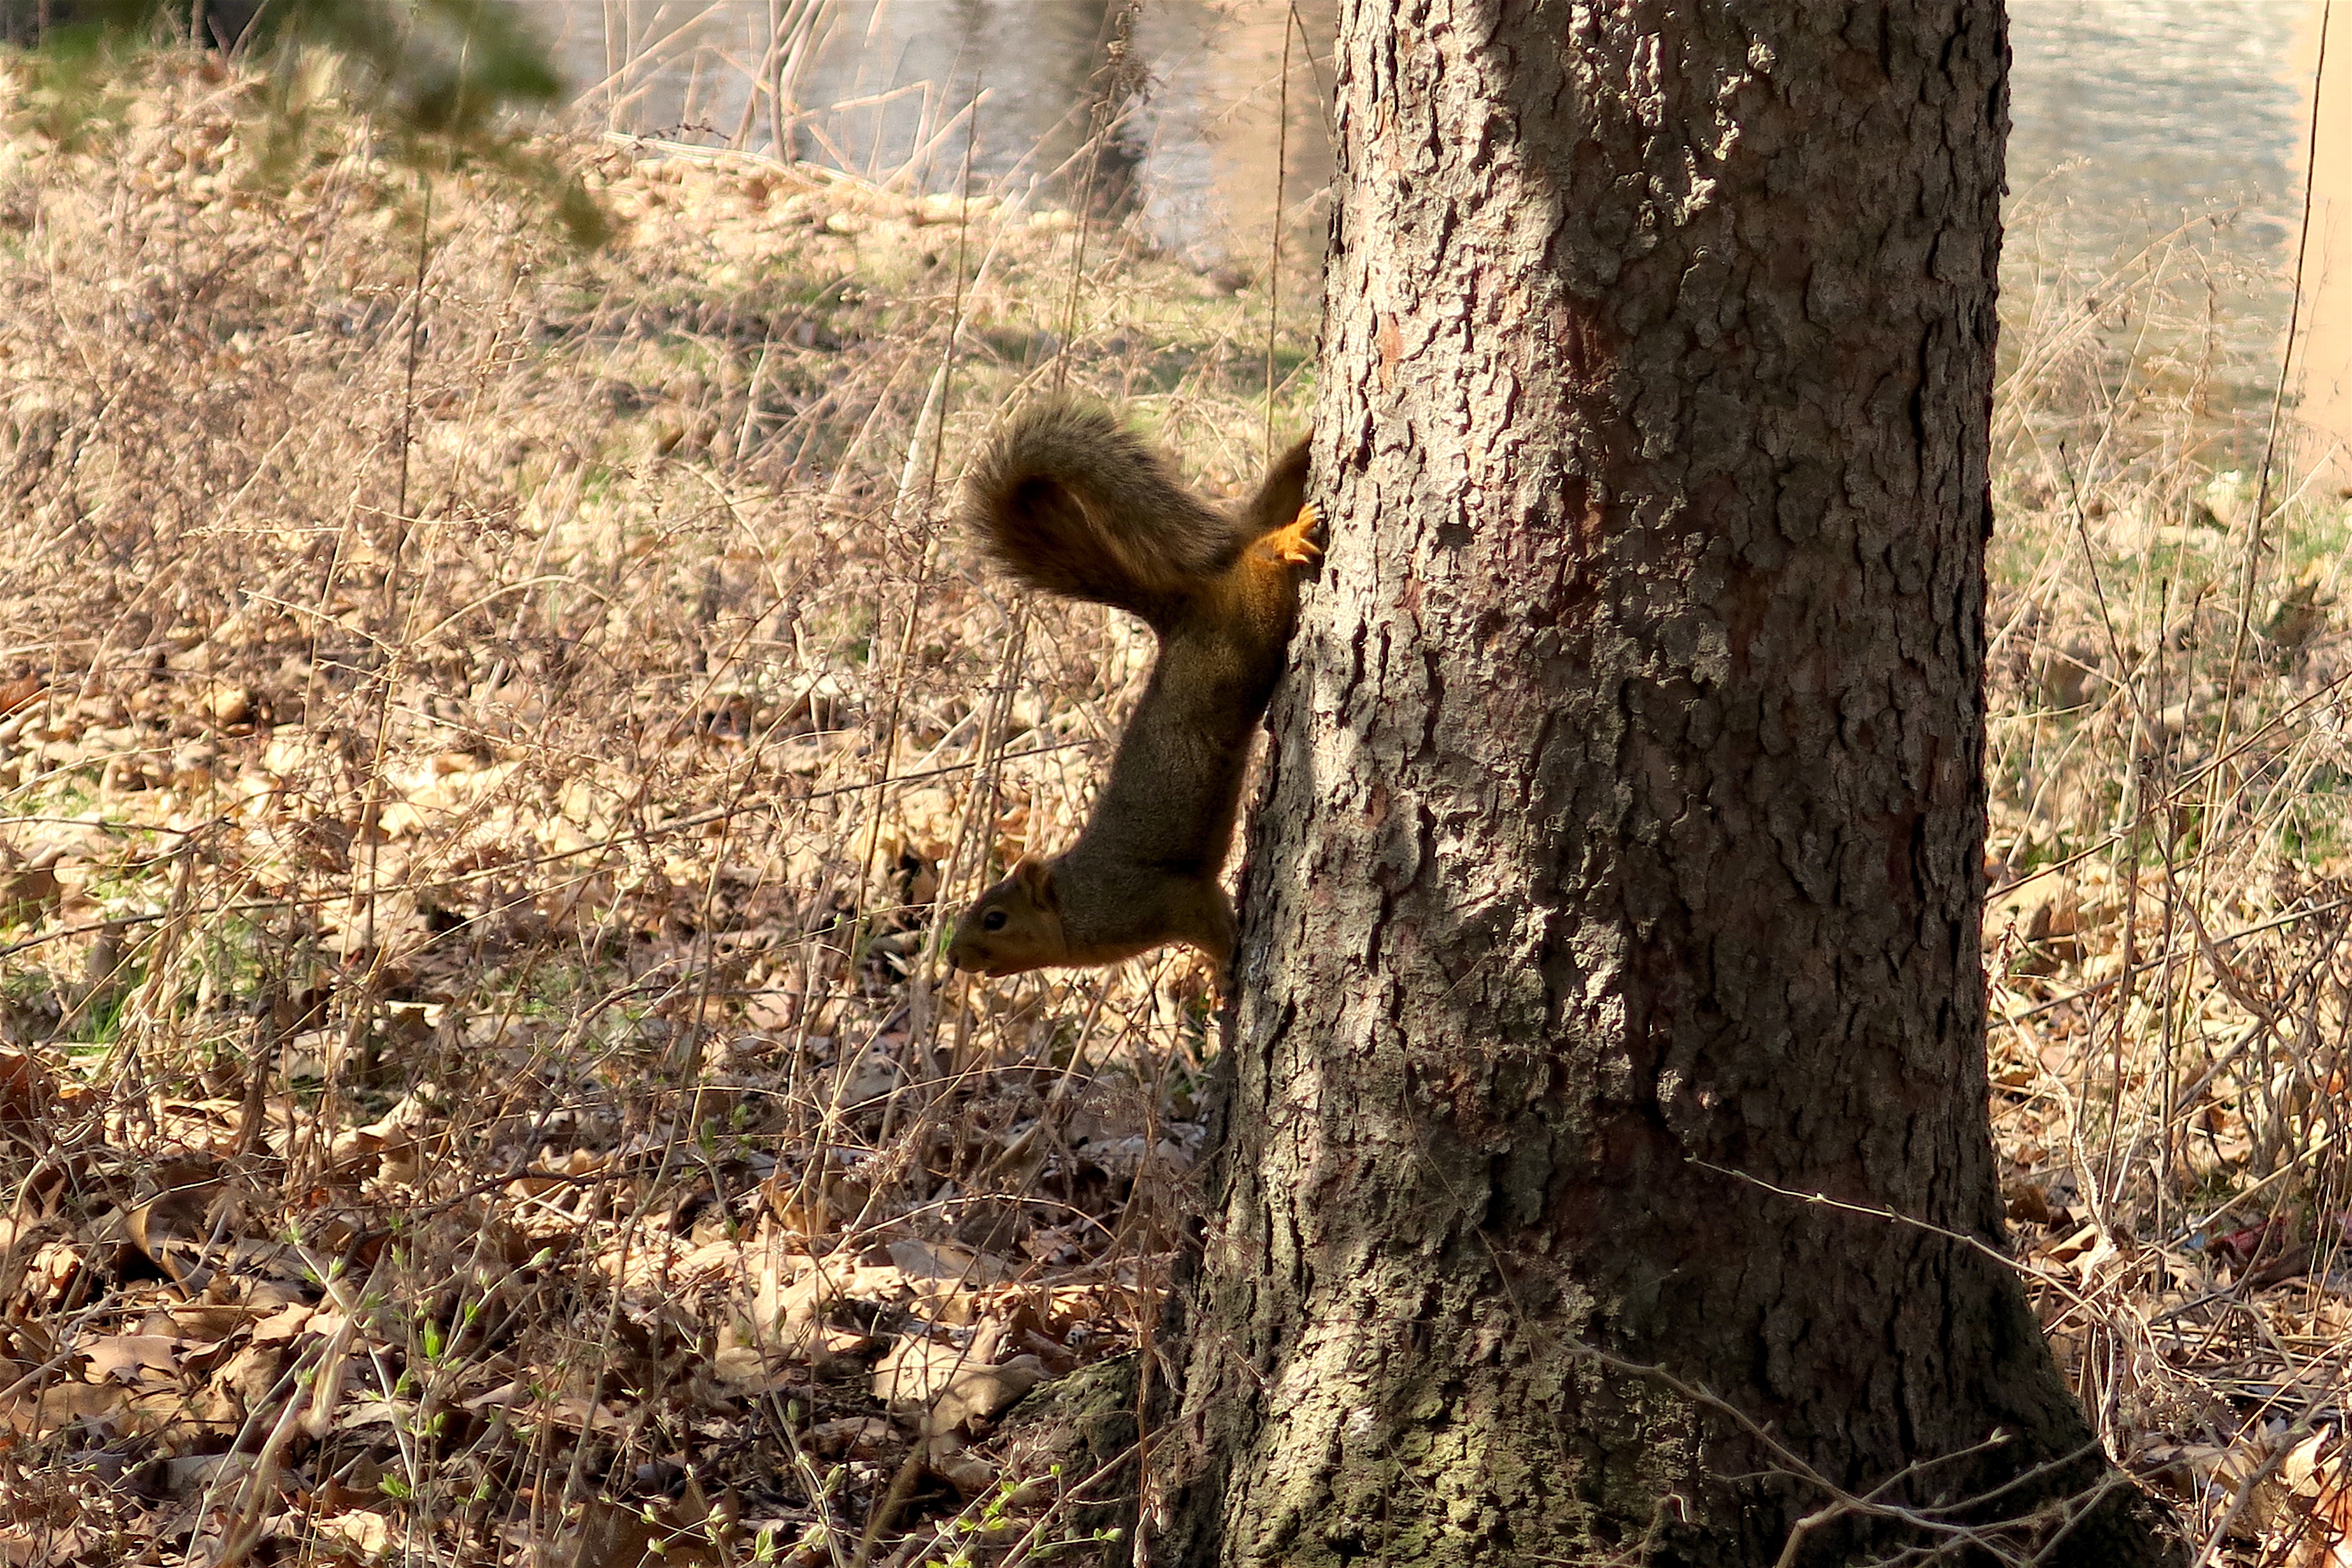
tree, nature, forest, wood, trunk, animal, wildlife, jungle, mammal, squirrel, fauna, woodland, habitat, woody plant